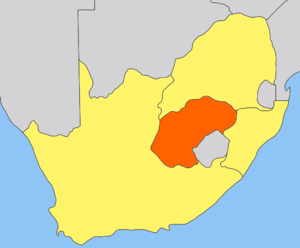
La colonie de la rivière Orange était une colonie britannique d'Afrique du Sud fondée à partir de l'annexion de la république boer de l'État libre d'Orange en 1900, au cours de la Seconde Guerre des Boers.
L'État libre d'Orange est une ancienne république boer du XIXᵉ siècle et l'une des quatre anciennes provinces d'Afrique du Sud de la période 1910-1994.